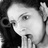
Emotion: surprise